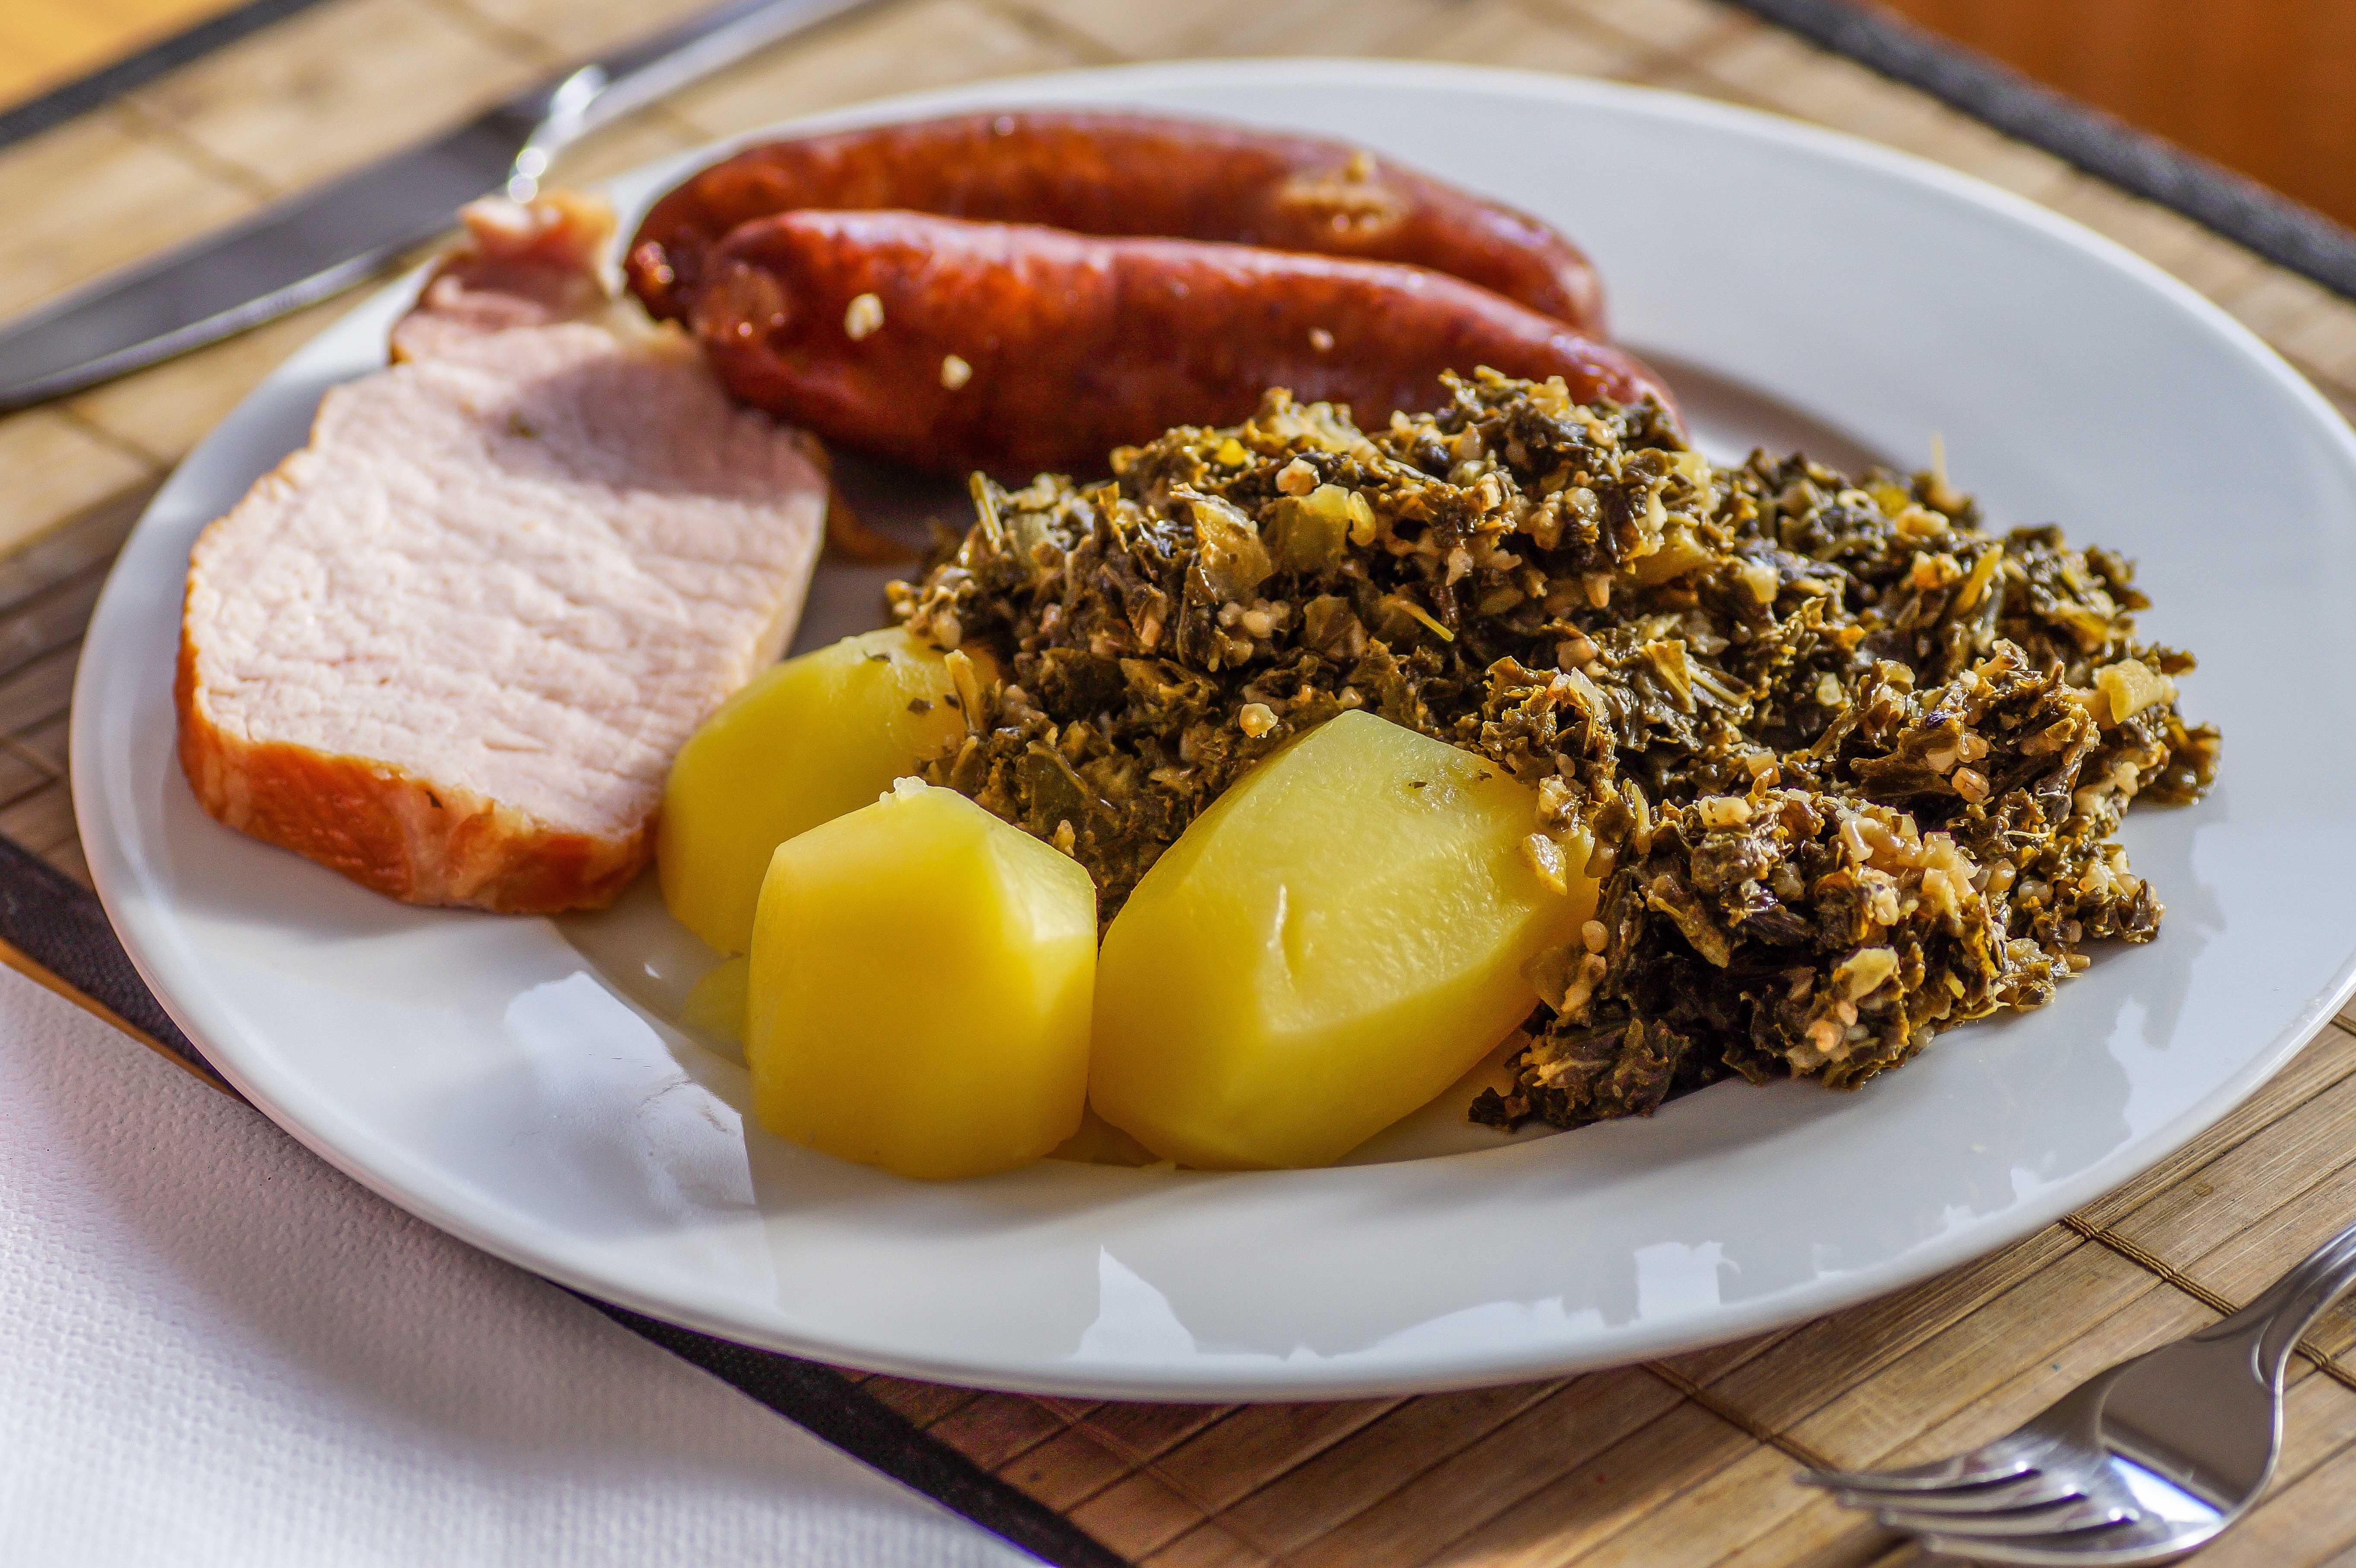
dish, meal, food, produce, breakfast, meat, cuisine, potato, kale, vegetarian food, boiled sausages, pinkel, smoked pork loin